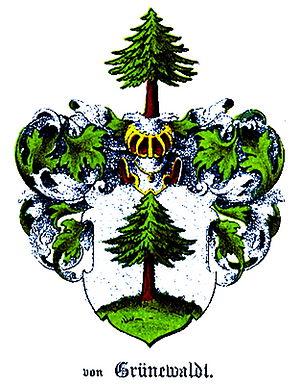
La famille von Grünewaldt est une famille de la noblesse allemande de la Baltique. Les premières mentions de la famille datent du XVᵉ siècle avec Jürgen Grünewaldt et le premier ancêtre reconnu de la famille est Frantz von Grünewaldt qui tenaient des fiefs en 1531 dans l'actuelle Estonie. Leurs domaines sont dans des territoires appartenant aux chevaliers teutoniques, puis à la couronne de Suède et au début du XVIIIᵉ siècle à la Russie impériale. Ils sont expropiés au moment de la création de la république estonienne en 1919.